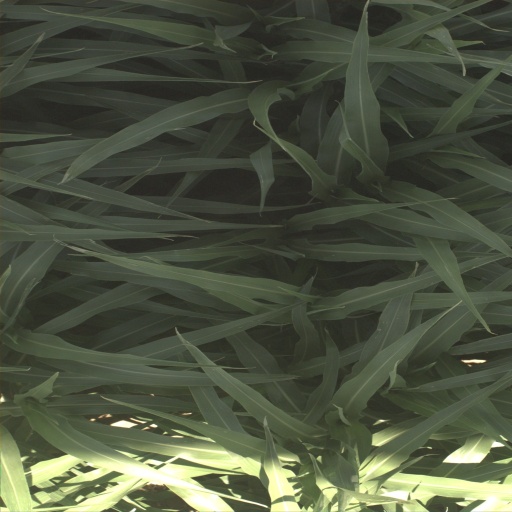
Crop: sorghum